Waipā River

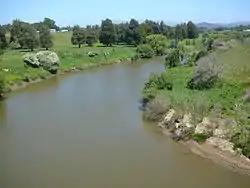
Looking south from Whatawhata bridge

In 2018 a scheme was launched by the Waikato River Authority to attract investment in $100 million of hybrid bonds to convert up to 18 dairy farms on , or roughly 5% of the catchment, to organic farms, with the aim of reducing pollution from the worst farms by about 45%.